FIBA Basketball World Cup Most Valuable Player

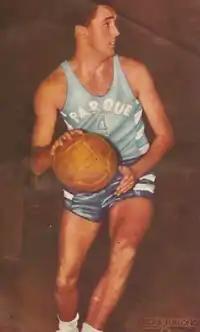
Oscar Furlong won the inaugural award in 1950.

The FIBA Basketball World Cup Most Valuable Player is an award, that is given by FIBA, to the Most Valuable Player of the FIBA Basketball World Cup. The inaugural award was handed out in 1950, to Oscar Furlong.